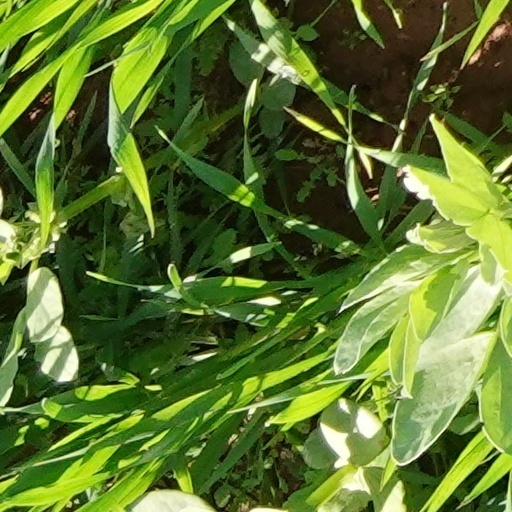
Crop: wheat